Riqui Puig

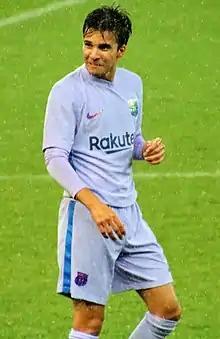
Puig in 2021

On 6 October 2020, Puig was promoted to the first team, being handed the number 12 jersey which was previously worn by Rafinha.